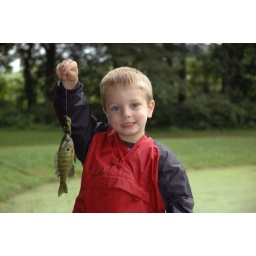
This little boy in red vest is justly proud of his first fish